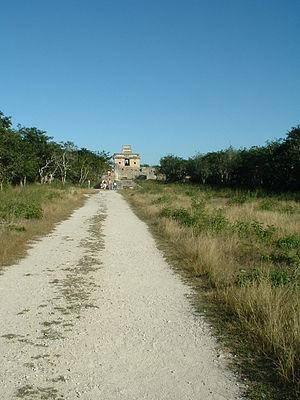
Dzibilchaltún est un site archéologique maya situé dans l'État mexicain du Yucatán, à 17 kilomètres environ au nord de la capitale de l'État, Mérida. Son nom signifie où il y a des écritures sur des pierres plates.
Un sacbé est un chemin construit par les Mayas des Basses-Terres. Surélevé d'une cinquantaine de centimètres, entre deux murets remplis de cailloux, il est revêtu d'un mortier calcaire pour le protéger des intempéries.